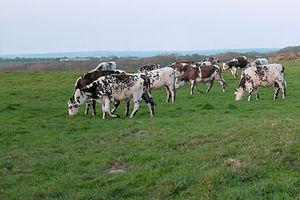
Brucourt est un petit village de Normandie situé dans le pays d'Auge à mi-distance entre Dives-sur-Mer et Dozulé et à vingt kilomètres de Caen. Administrativement, c'est une commune du canton de Dozulé, dans le département du Calvados, en région de Normandie.